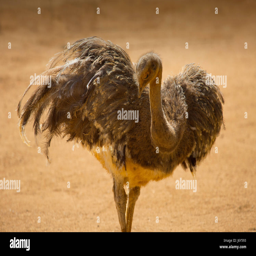
biological genus posing in the sunshine in an arid , desert setting with wings spread